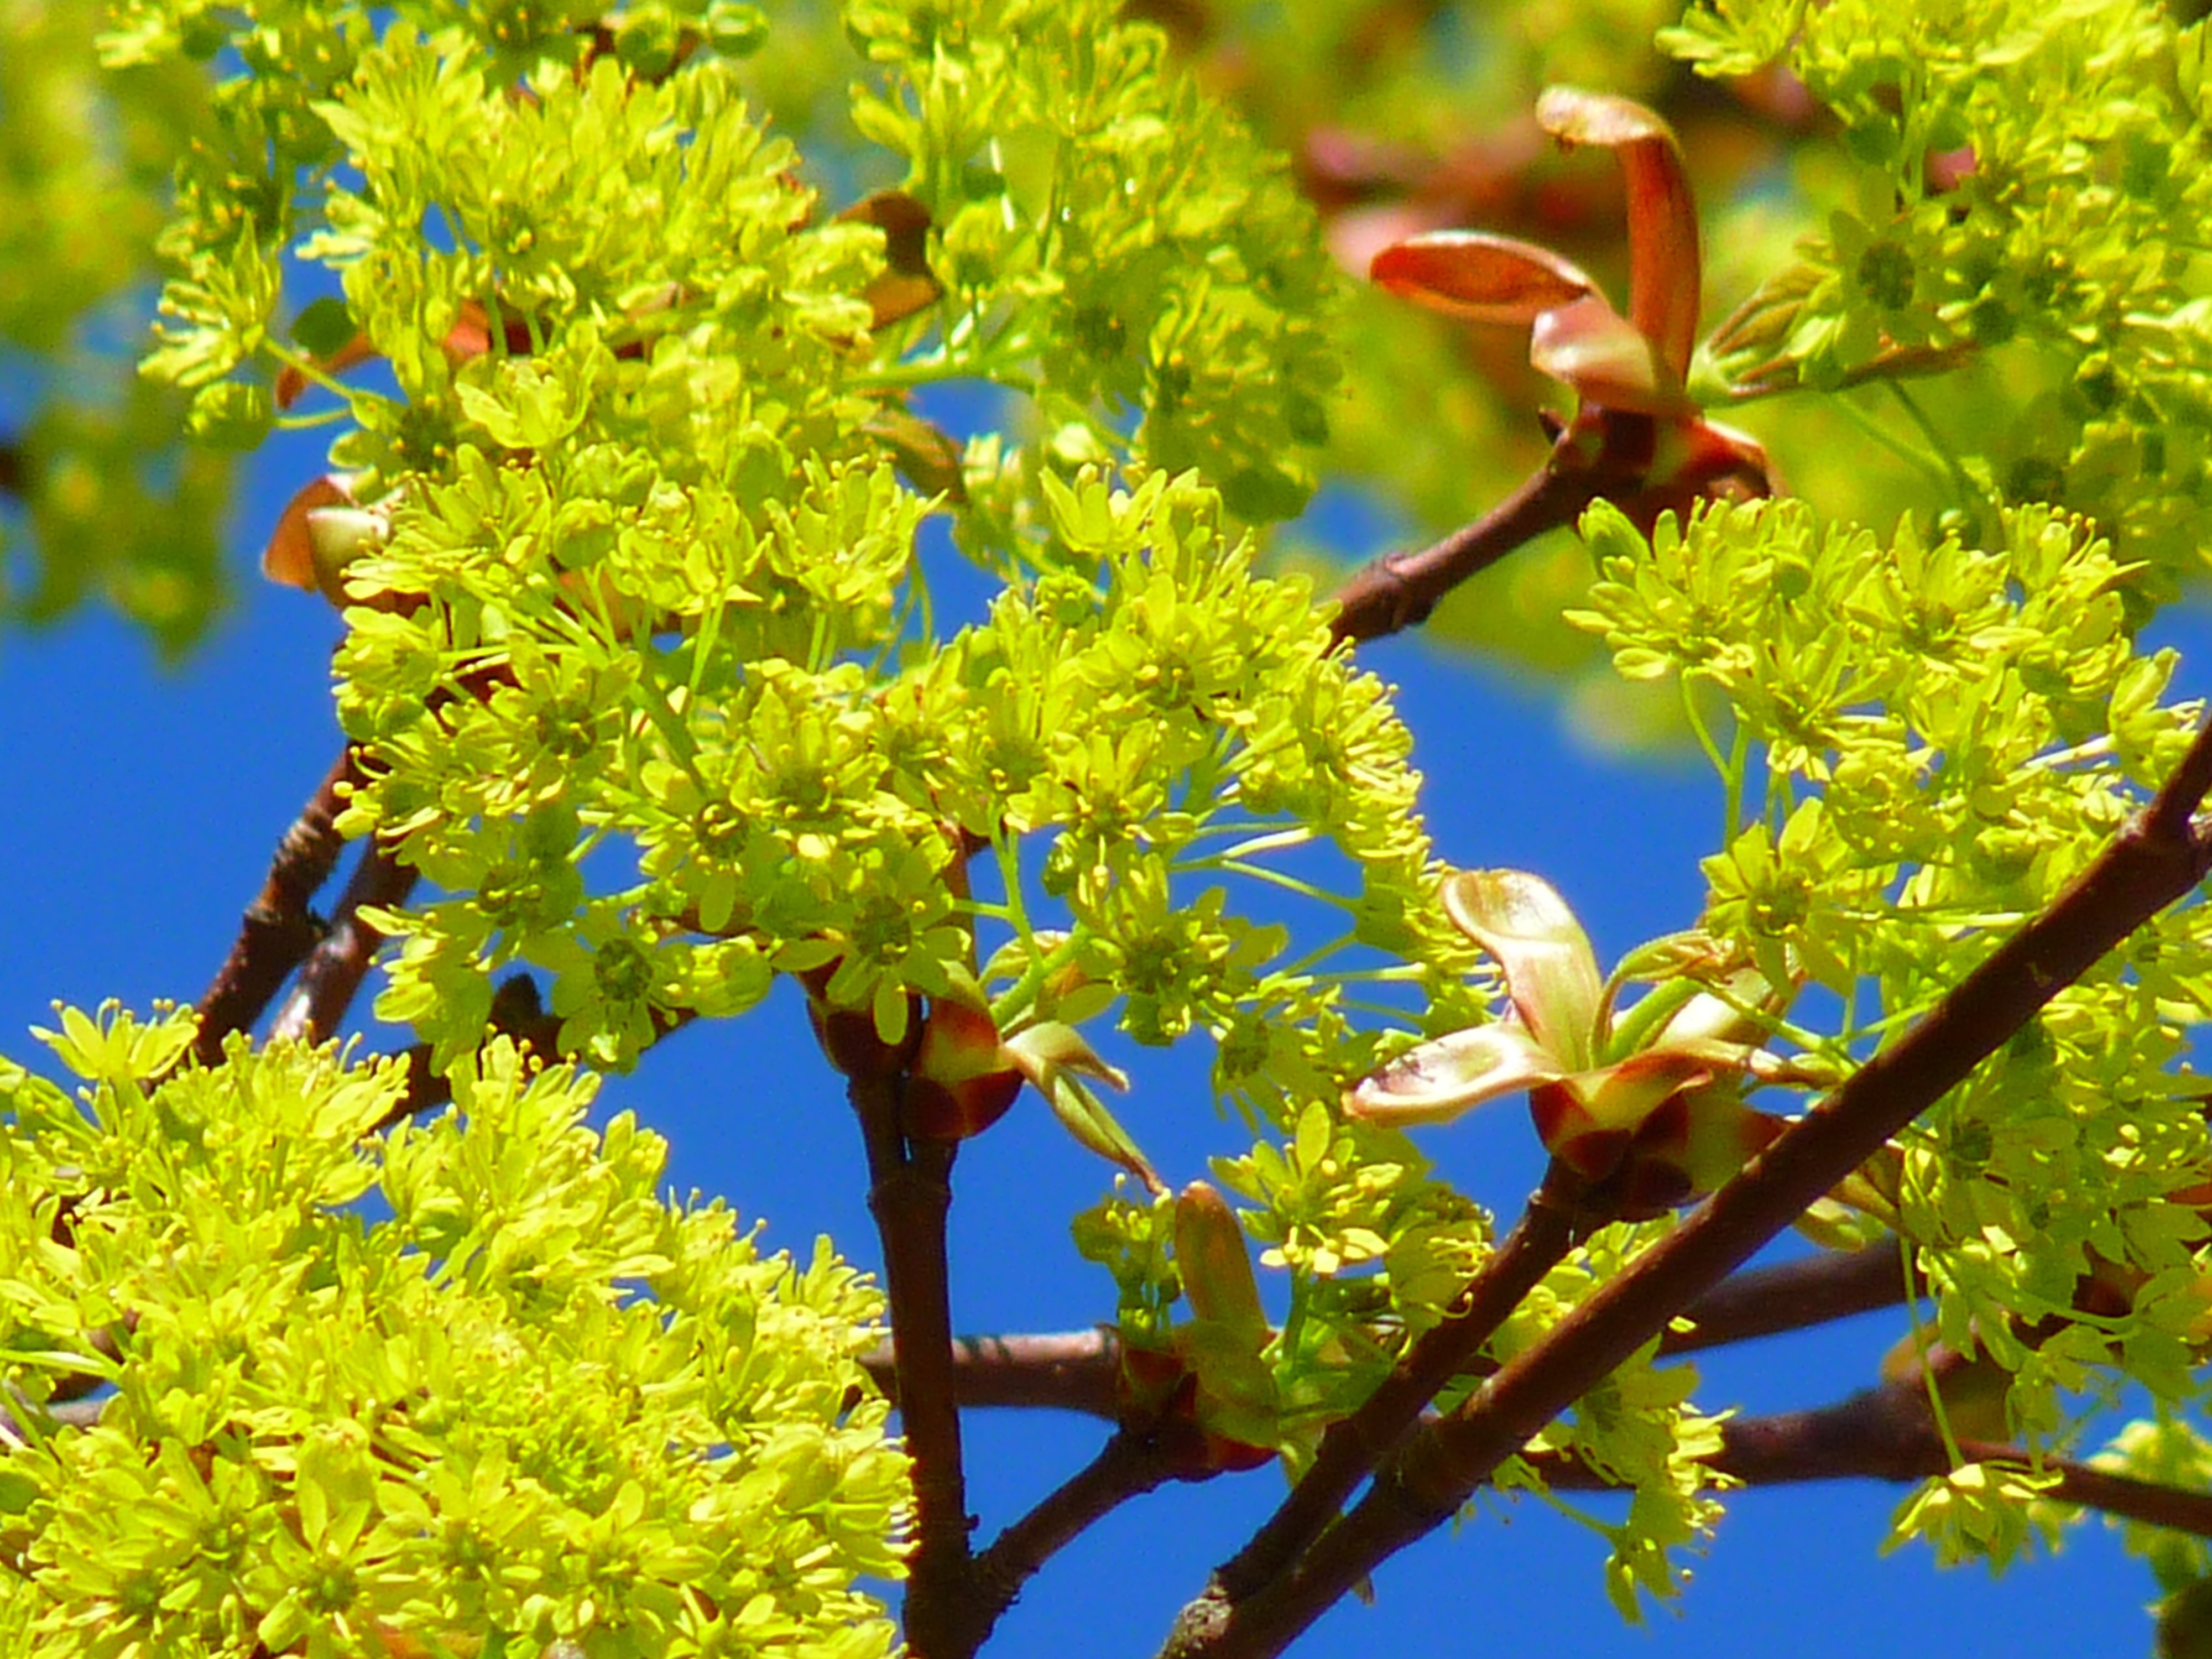
tree, plant, flower, flora, branch, blossom, produce, land plant, woody plant, food, shrub, flowering plant, mimosa, wildflower, evergreen